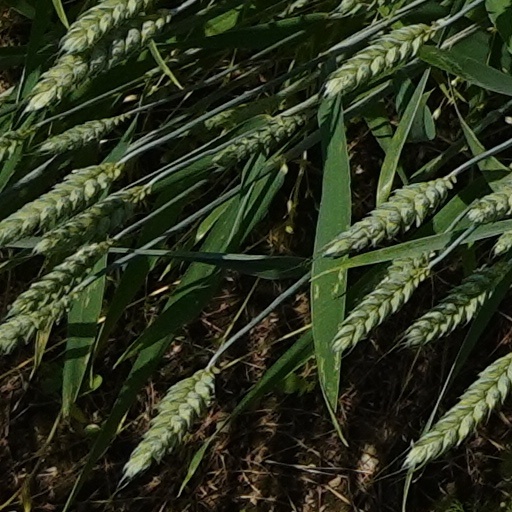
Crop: wheat